Helmsley Building

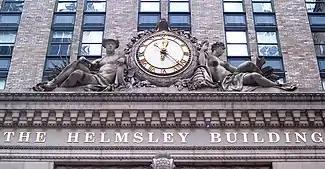
Clock and sculptures over the entrance

The facade of the four-story base is composed of limestone and Texas pink granite. It includes bronze grilles as well as sculptures depicting industrial progress. There is a clock atop the base, located above the ground with a diameter of . The clock is flanked by a figure of the god Mercury on the left, representing transportation, and a figure of the goddess Ceres on the right, representing agriculture. The composition measures tall by wide and was designed by Edward McCartan. The windows on the base contain one of four types of display-window designs: the original designs installed with the rest of the building in 1929, and one of three modifications. The pedimental sculptures were carved by the Ardolino Brothers.